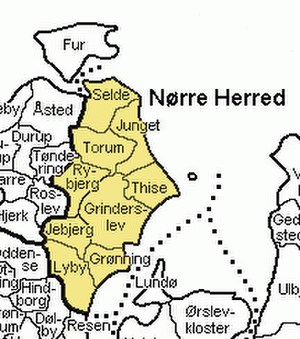
Nørre Herred (Jylland)
Nørre Herred var et herred der ligger i den nordøstlige del af Salling, i det gamle Viborg Amt.